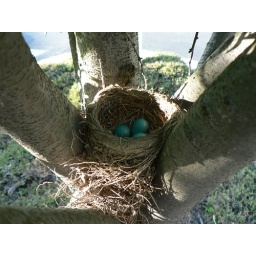
A nest in the tree by the house